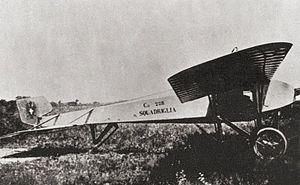
Le Caproni Ca.18 est un avion militaire de reconnaissance italien construit par le groupe Caproni peu avant la Première Guerre mondiale.